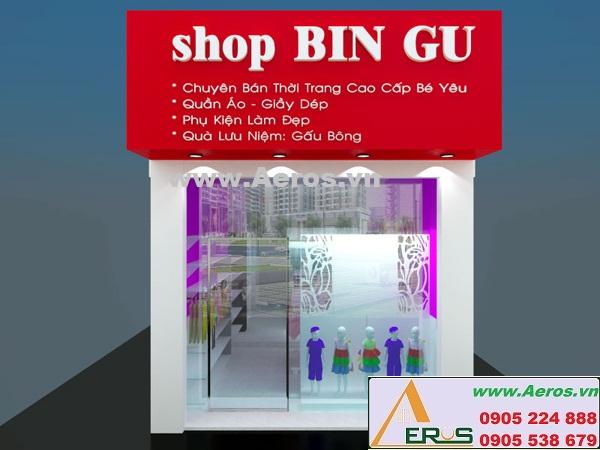
đây là hình ảnh minh hoạ bên ngoài của một cửa hàng